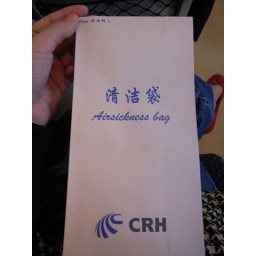
Airsickness bag in the train